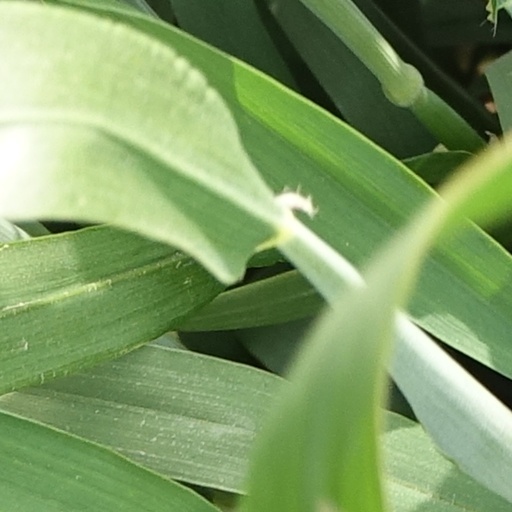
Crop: wheat